List of birds of Gibraltar

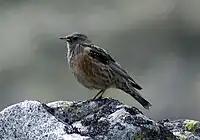
Aplpine accentor, an occasional winter visitor.

The accentors are in the only bird family, Prunellidae, which is completely endemic to the Palearctic. They are small, fairly drab species superficially similar to sparrows.